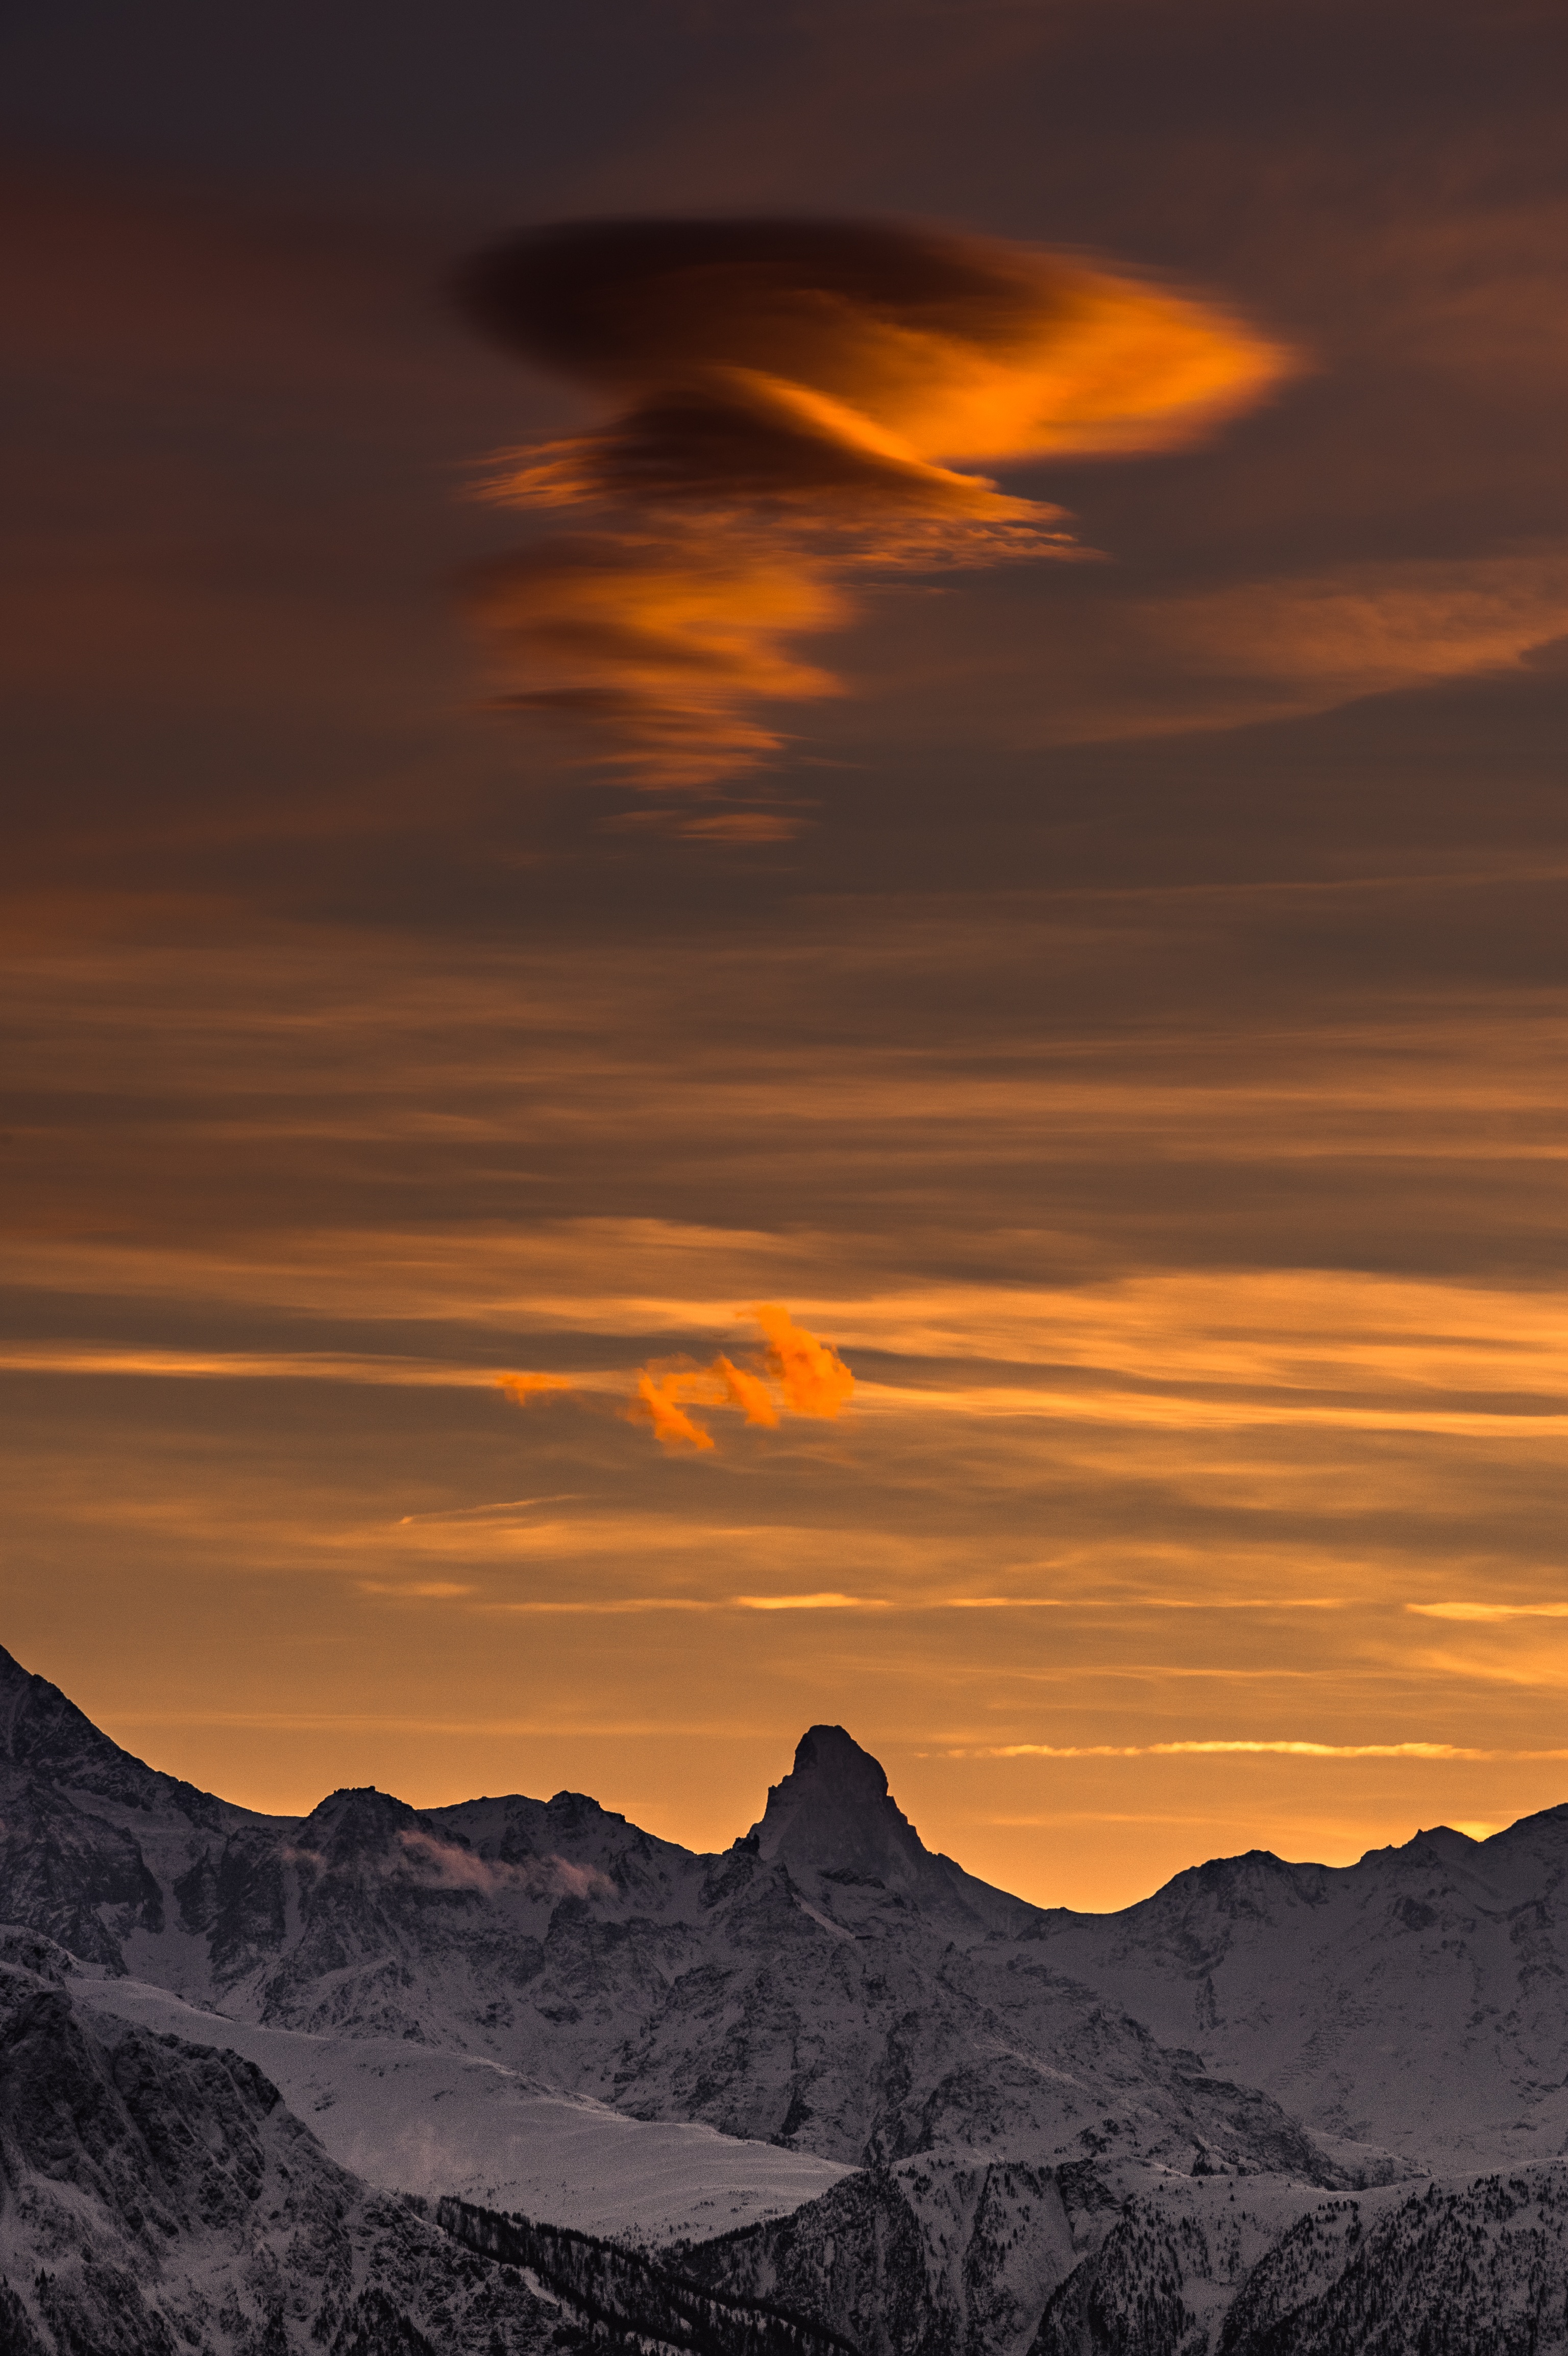
sky, mountainous landforms, sunrise, sunset, cloud, mountain, horizon, dawn, afterglow, red sky at morning, atmosphere, dusk, morning, evening, sunlight, sun